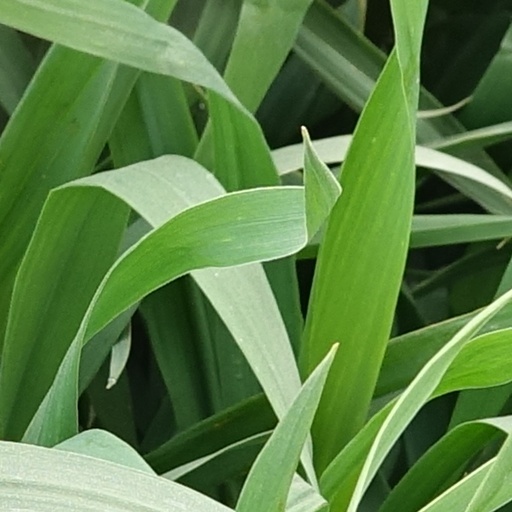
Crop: wheat